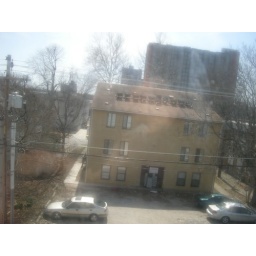
view out the window from the 2nd bedroom. the window in the first bedroom is on the same wall so the view should be roughly similar.